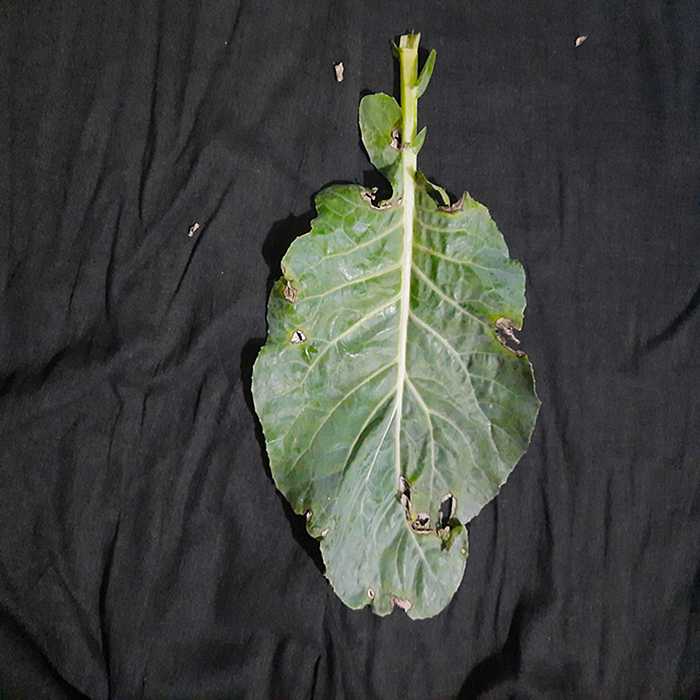
Plant: Cauliflower
Label: Downy mildew